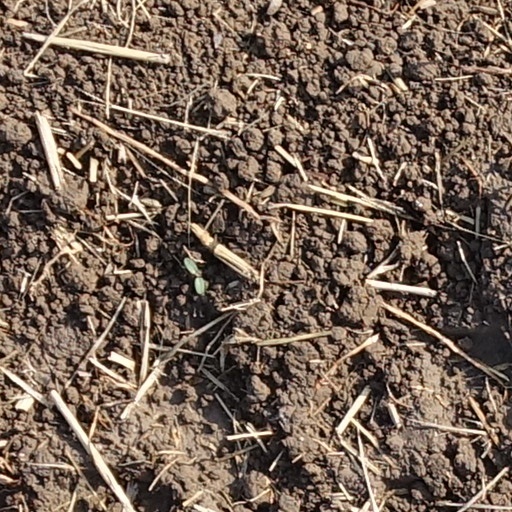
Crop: wheat